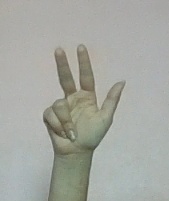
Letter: al